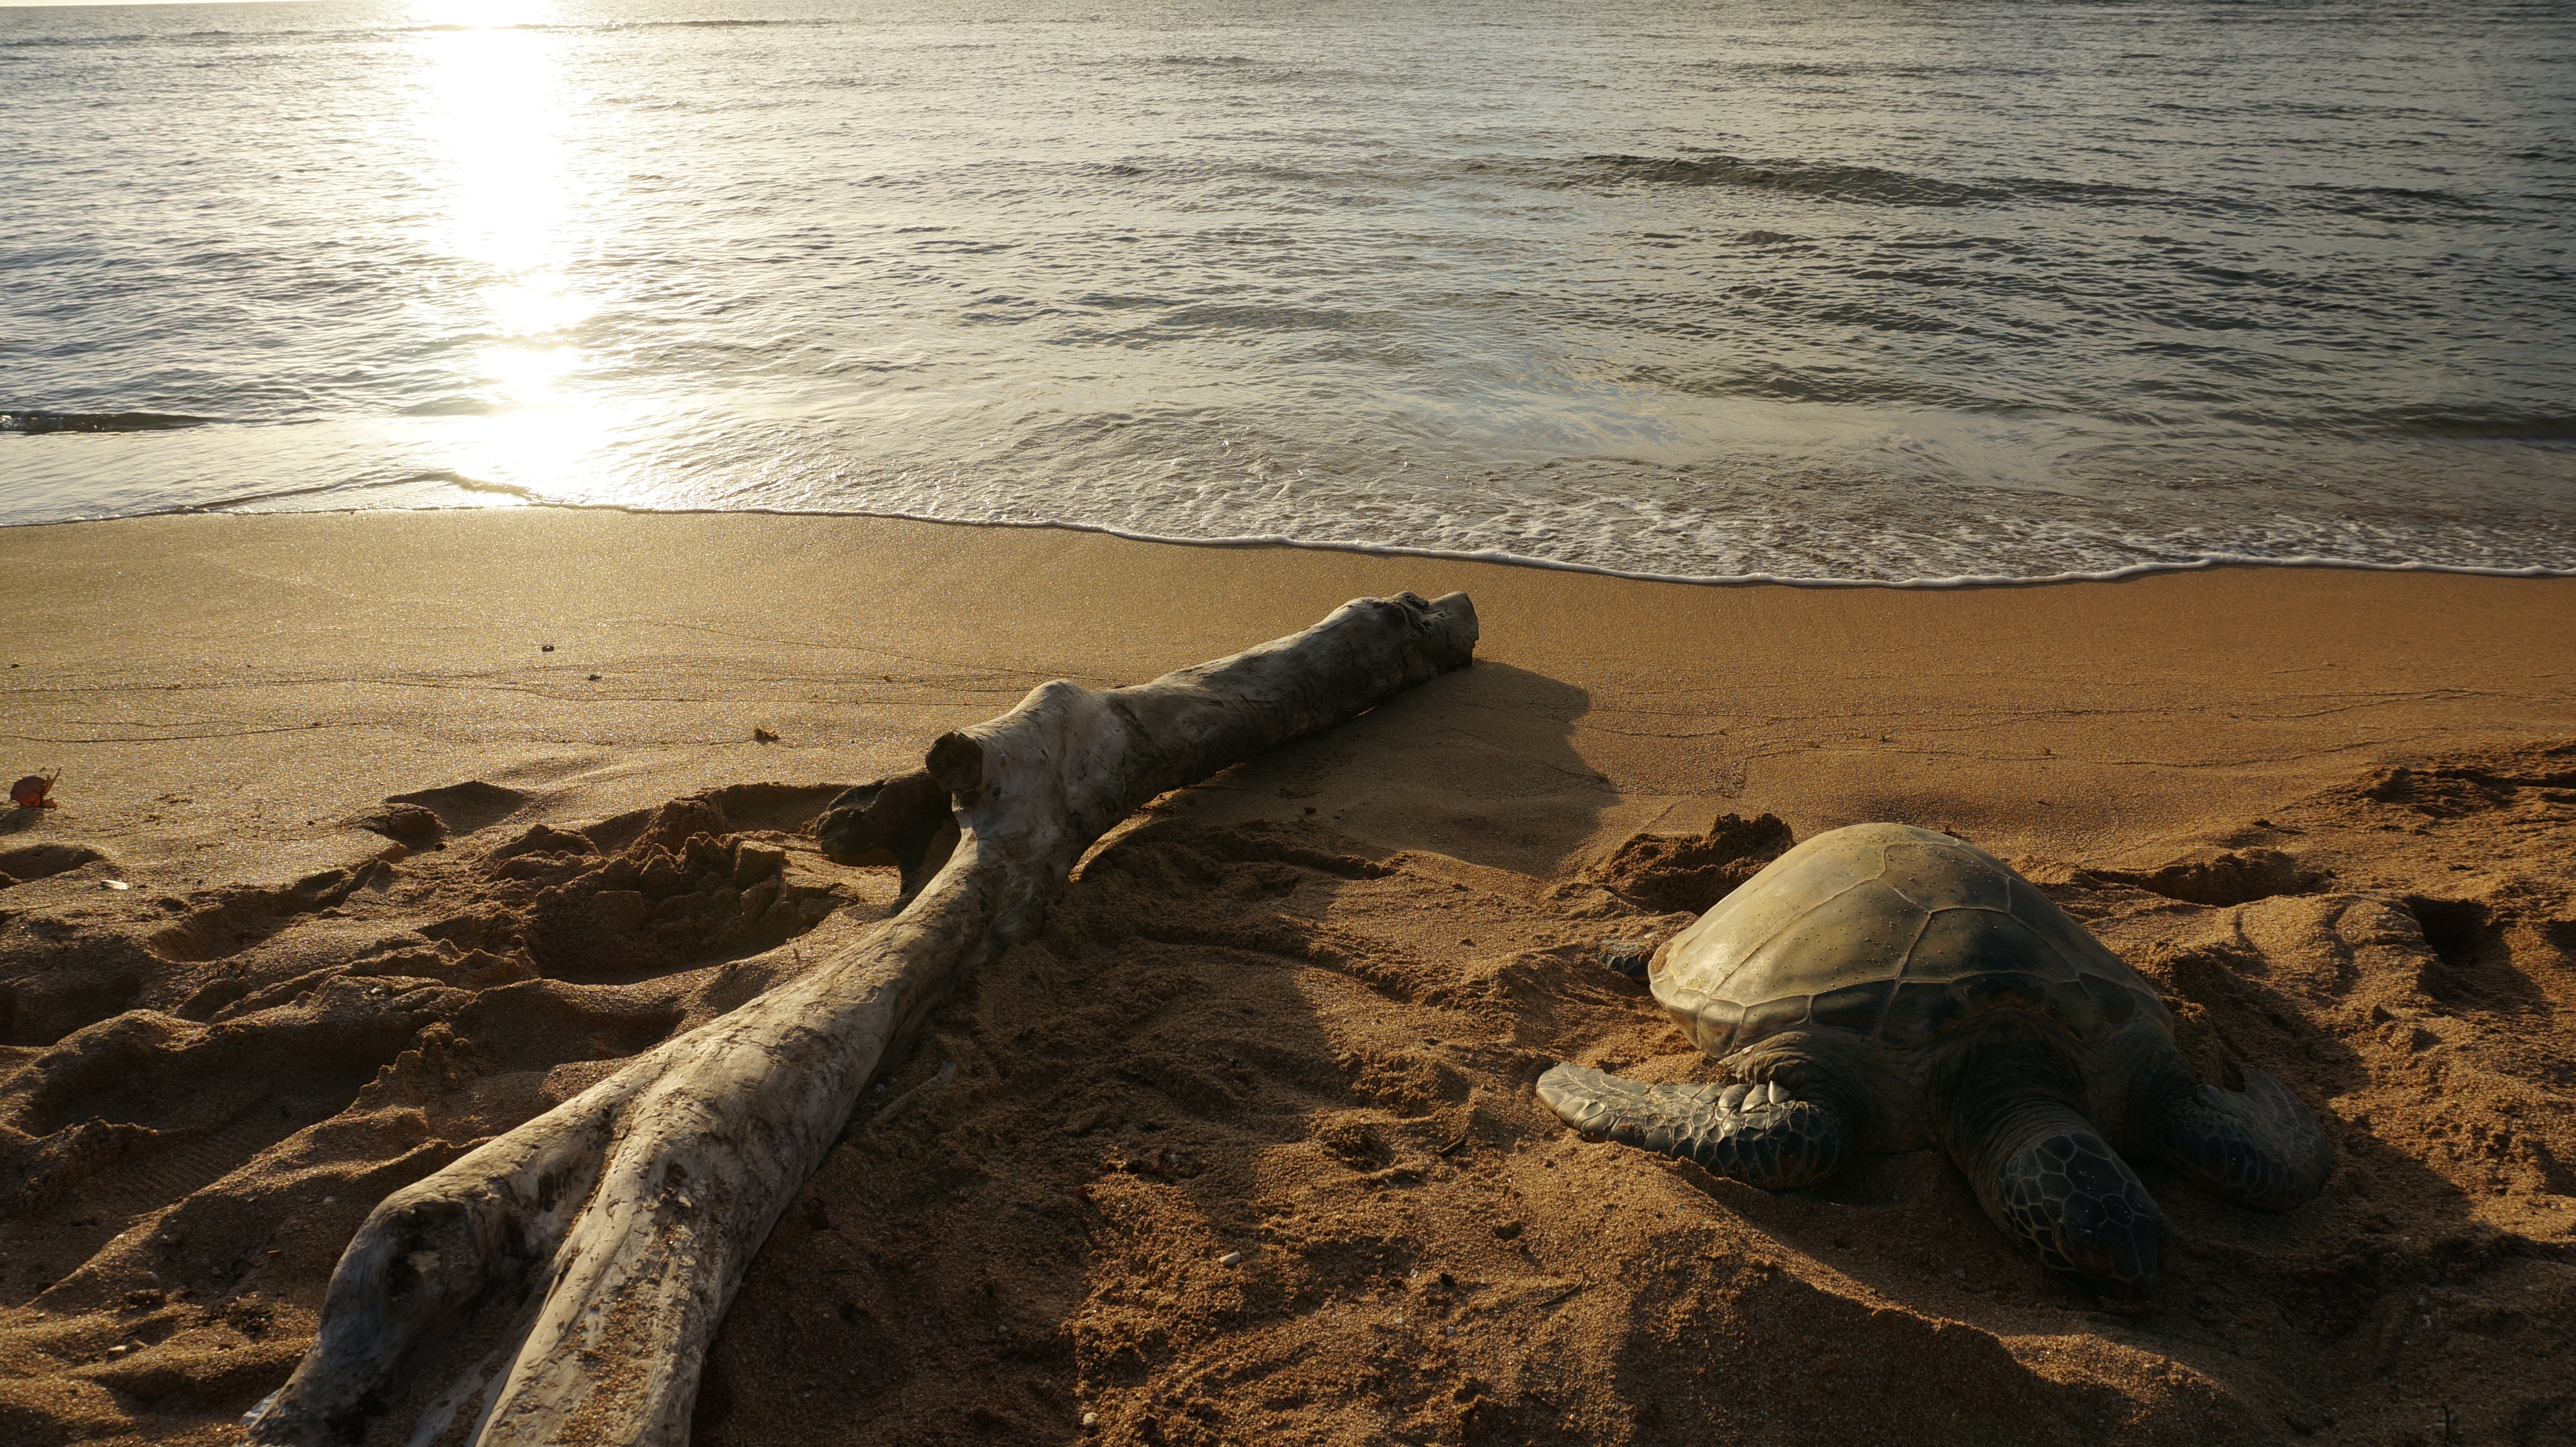
beach, landscape, sea, coast, water, sand, rock, ocean, sunset, sunlight, shore, wave, reflection, terrain, material, body of water, the sea, the evening sun, wind wave